Hotwells Halt railway station

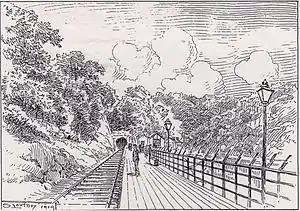
The only known image of the halt, drawn by Samuel Loxton in 1919.

Hotwells Halt railway station, also known as the Hotwells Extension Platform, was a railway station situated in the suburb of Hotwells in Bristol, England. It was on the Bristol Port Railway and Pier line which ran between Avonmouth and . The station opened in 1917, and closed in 1922.